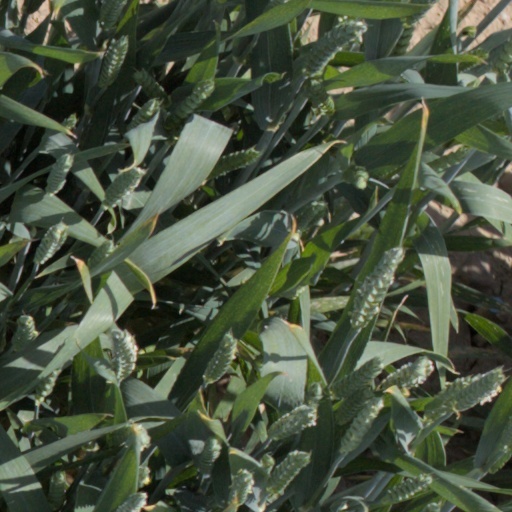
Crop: wheat